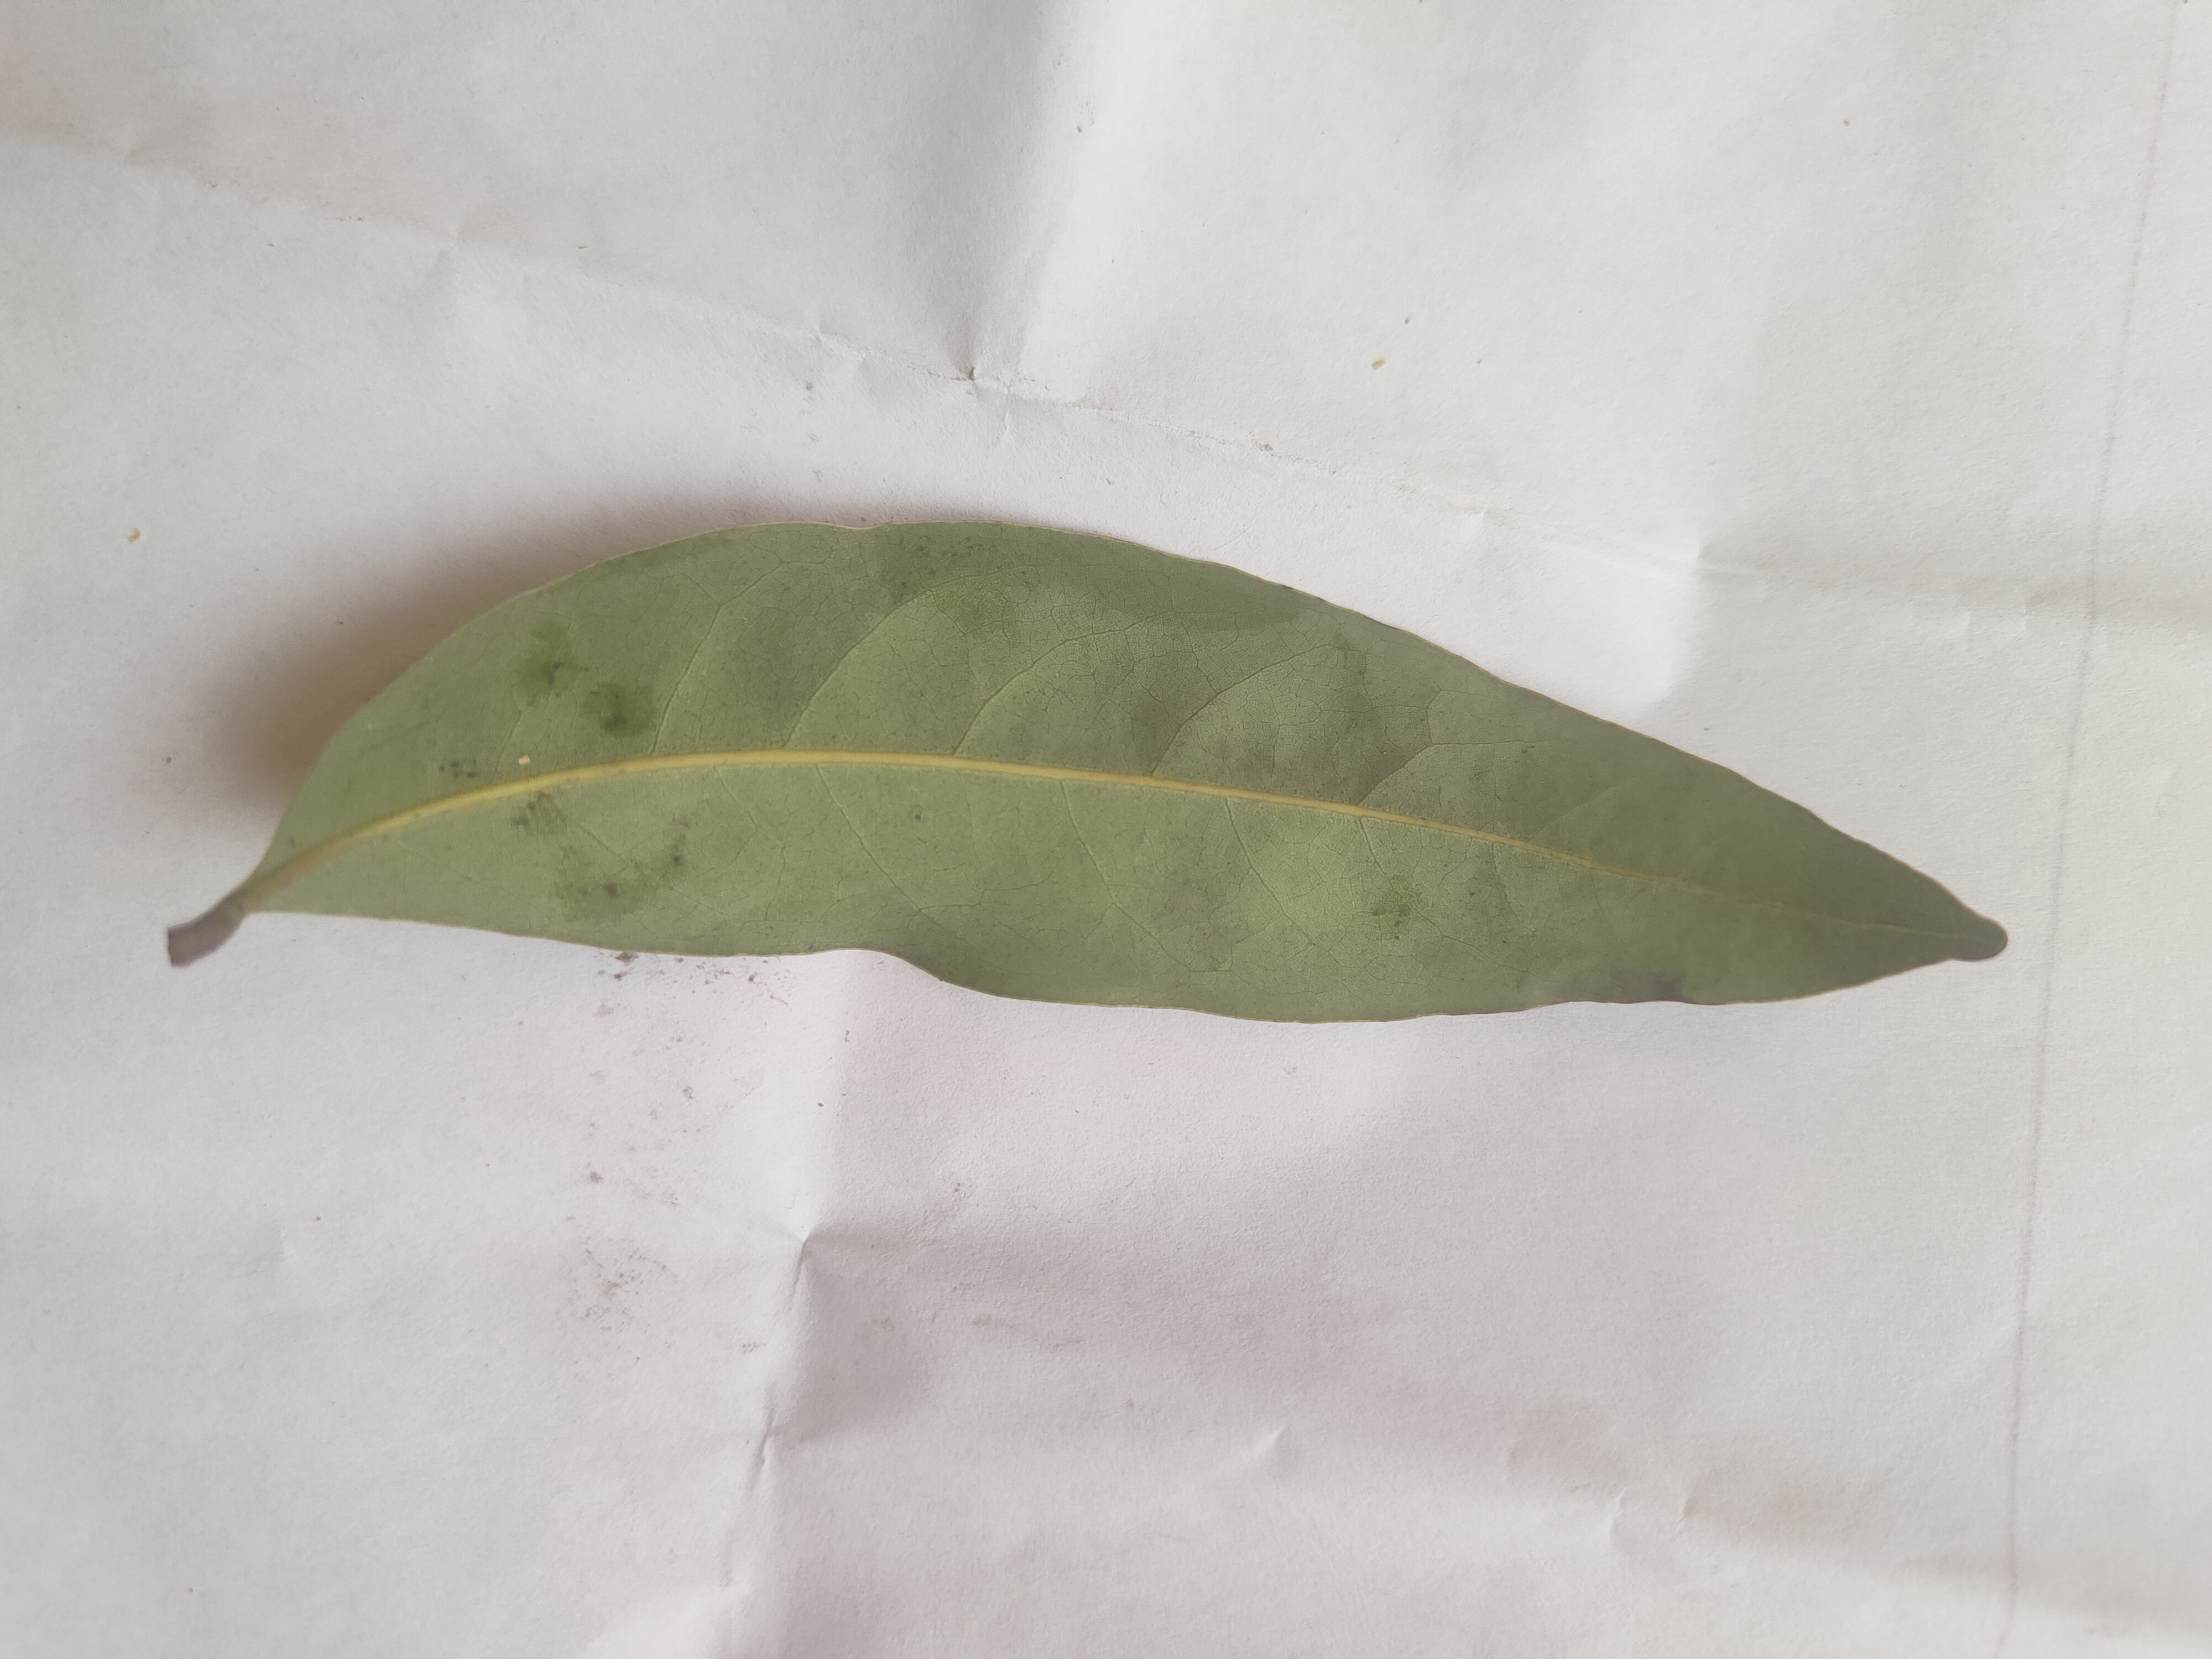
Leaf variety: Lychee